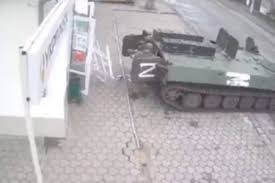
Label: MT_LB